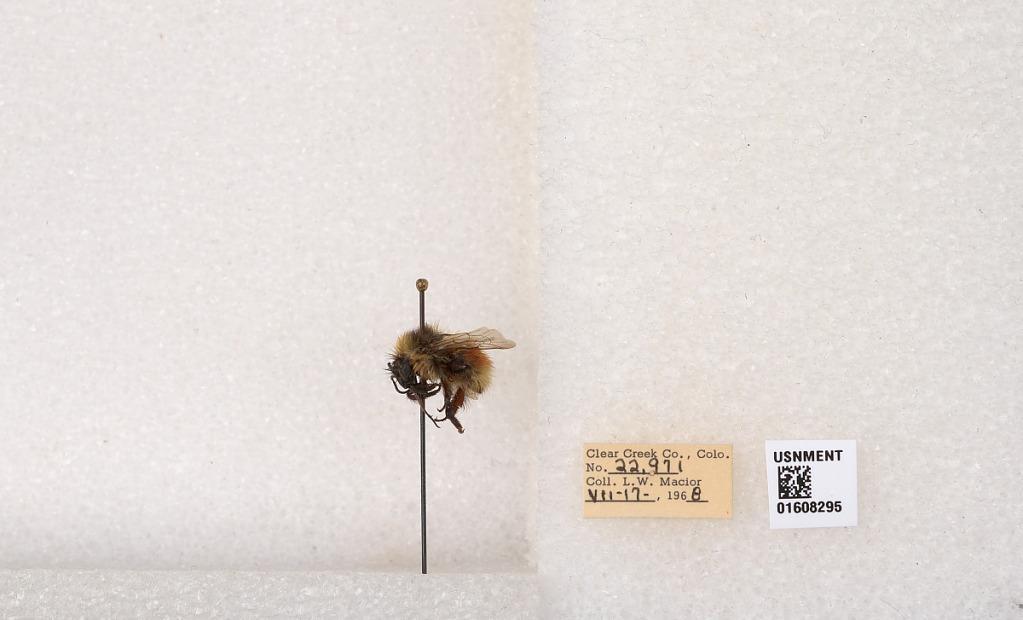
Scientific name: Bombus (Pyrobombus) sylvicola Kirby
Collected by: L. Macior
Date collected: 1968-7-17
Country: United States
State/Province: Colorado
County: Clear Creek
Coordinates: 39.6891, -105.644